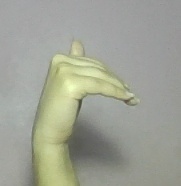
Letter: khaa